List of Bowling Green State University buildings

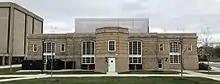
Centrex

Originally built as a general maintenance building in 1915. It was renovated in 1969 to serve as a telecommunications hub, and was named renamed to be the Centrex Building. The GTE backed telephone exchange installed in the building allowed the student telephone operators to handle more calls then the previous switchboard system, up to 6,500 telephone lines by July 1978. In 2016 the building was renovated to include a 1700-ton chiller plant and bus stop.